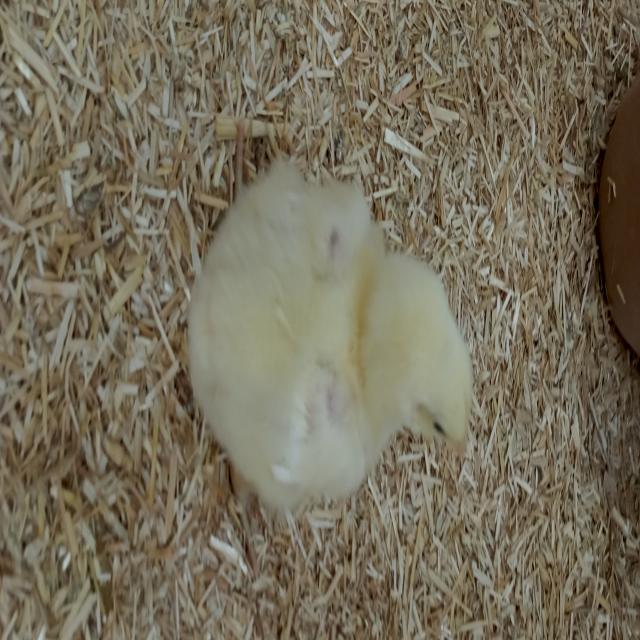
Weight: 173 g